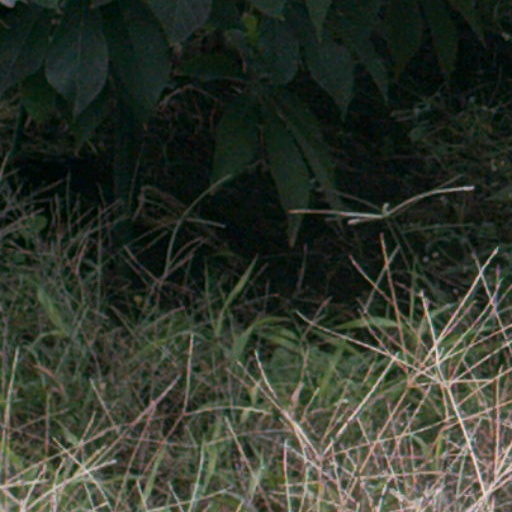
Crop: cassava